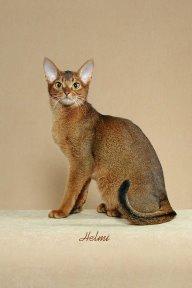
Breed: Abyssinian